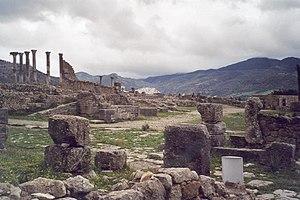
Idris Iᵉʳ ou Idrîss Iᵉʳ ou Moulay Idrîss, né en 743 à La Mecque et mort en mai ou juin 791 à Walili, est une personnalité historique d'origine arabe, fondateur des villes de Fès, de Moulay Idriss ainsi que de l'imamat idrisside, communément considéré comme le premier État marocain, sur lequel il a régné de 788 à 791. De confession zaïdite, il est l'arrière petit-fils du calife Ali et de Fatima, fille de Mahomet.
Volubilis est une ville antique berbère, puis romanisée, capitale du royaume de Maurétanie, située dans la plaine du Saïss au Maroc, sur les bords de l'oued Rhoumane, rivière de la banlieue de Meknès, non loin de la ville sainte de Moulay Driss Zerhoun où repose Idriss Iᵉʳ, fondateur de la dynastie des Idrissides.